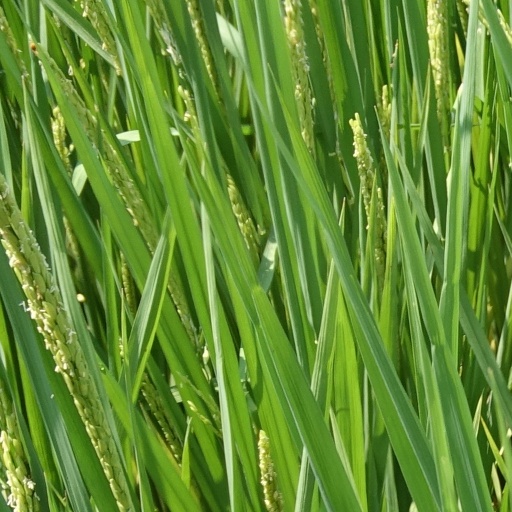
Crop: rice